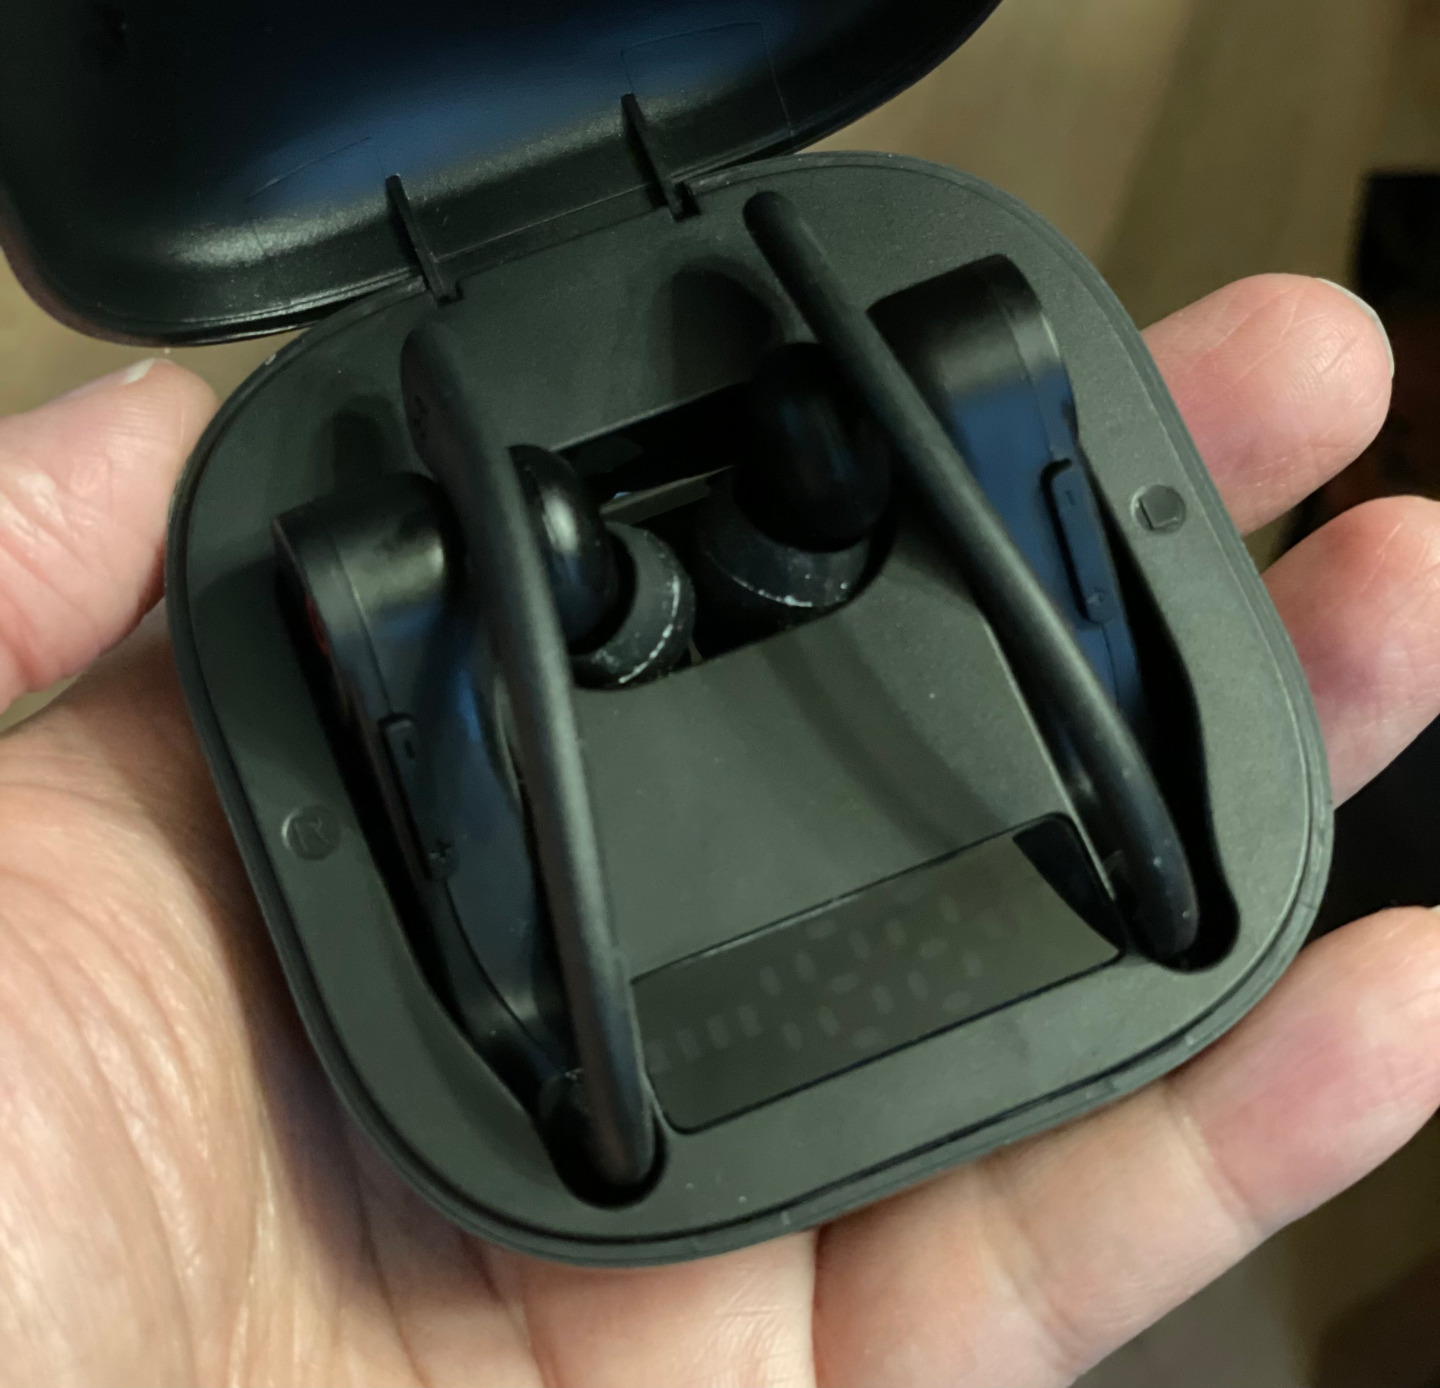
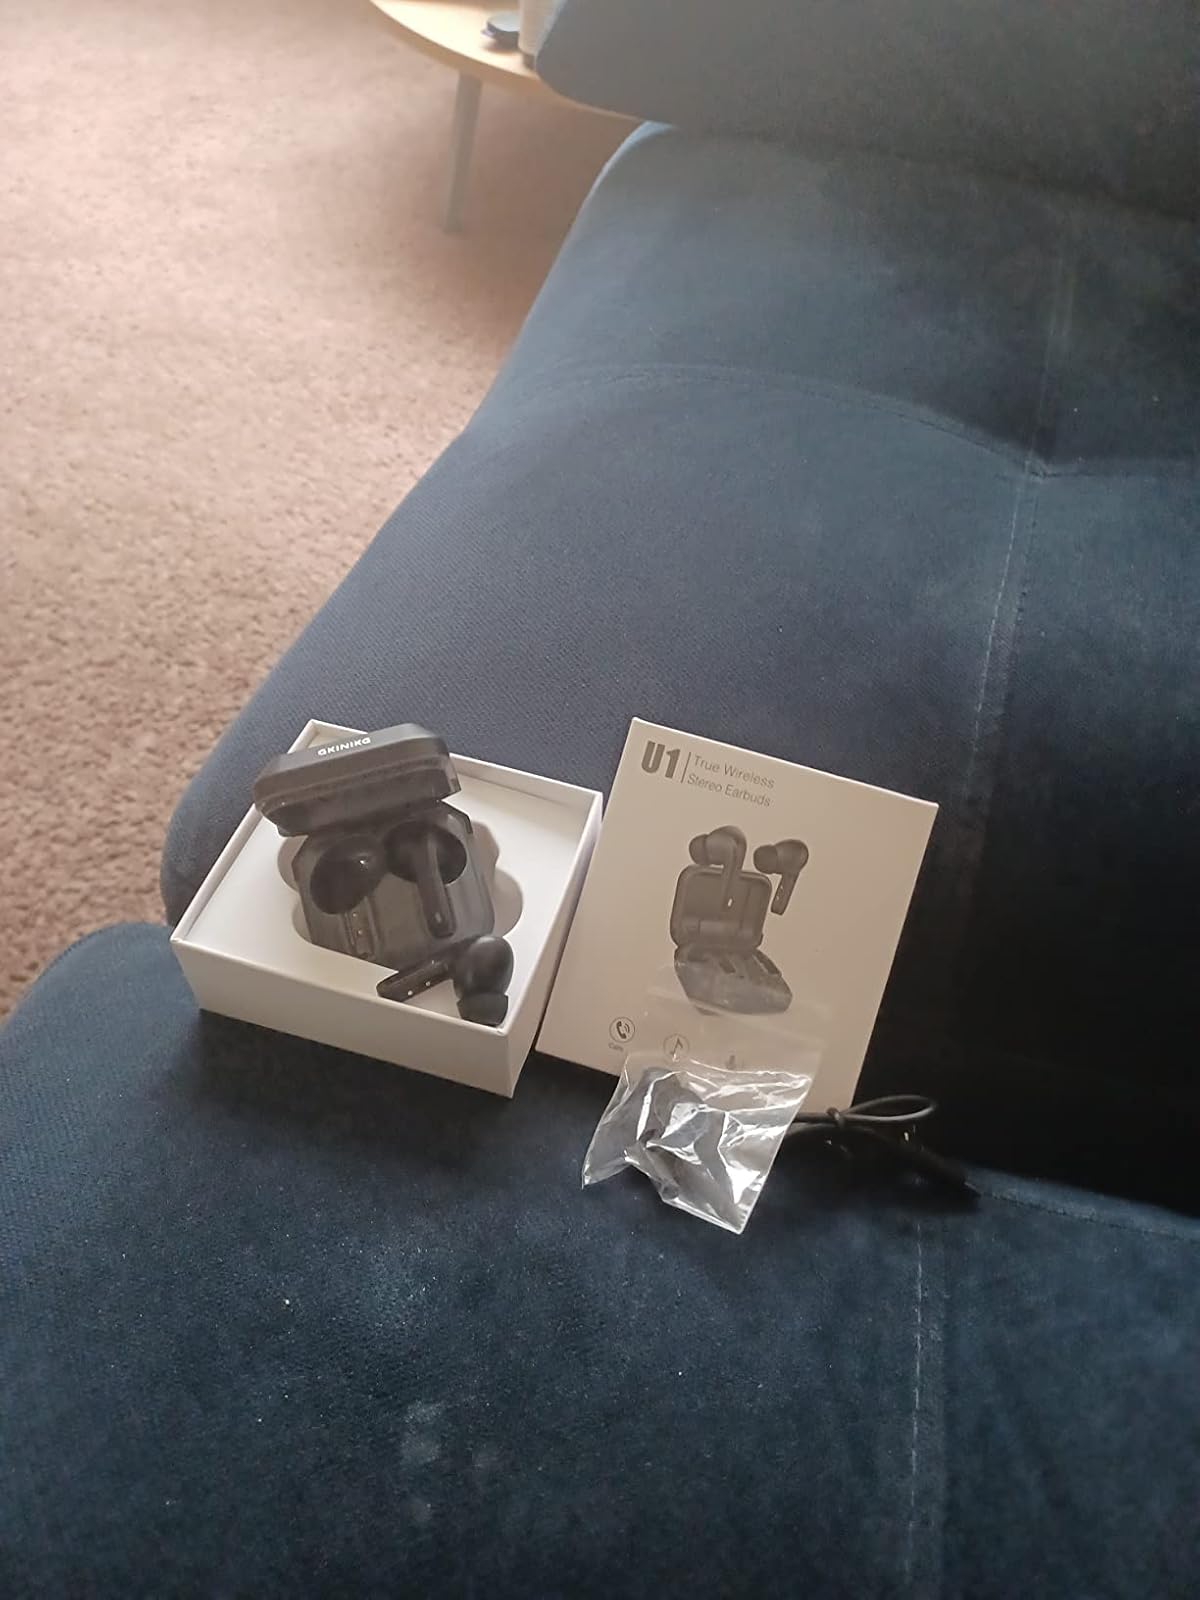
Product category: earbuds
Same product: no